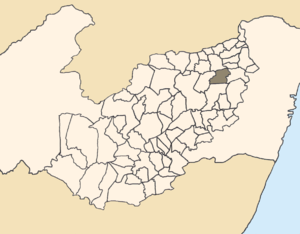
Cumaru est une ville de l'État brésilien du Pernambouc.